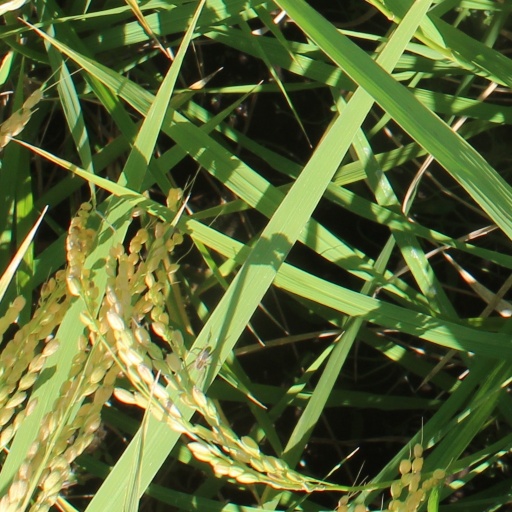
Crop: rice